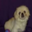
Label: dog